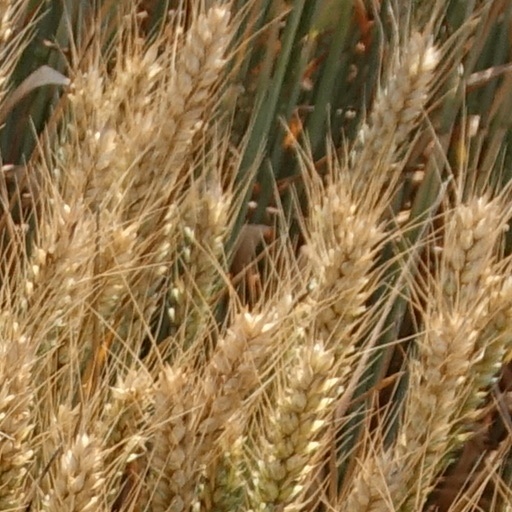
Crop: wheat